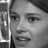
Emotion: neutral